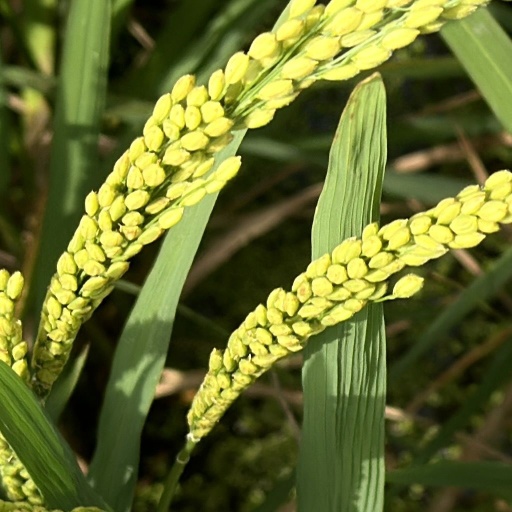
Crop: rice